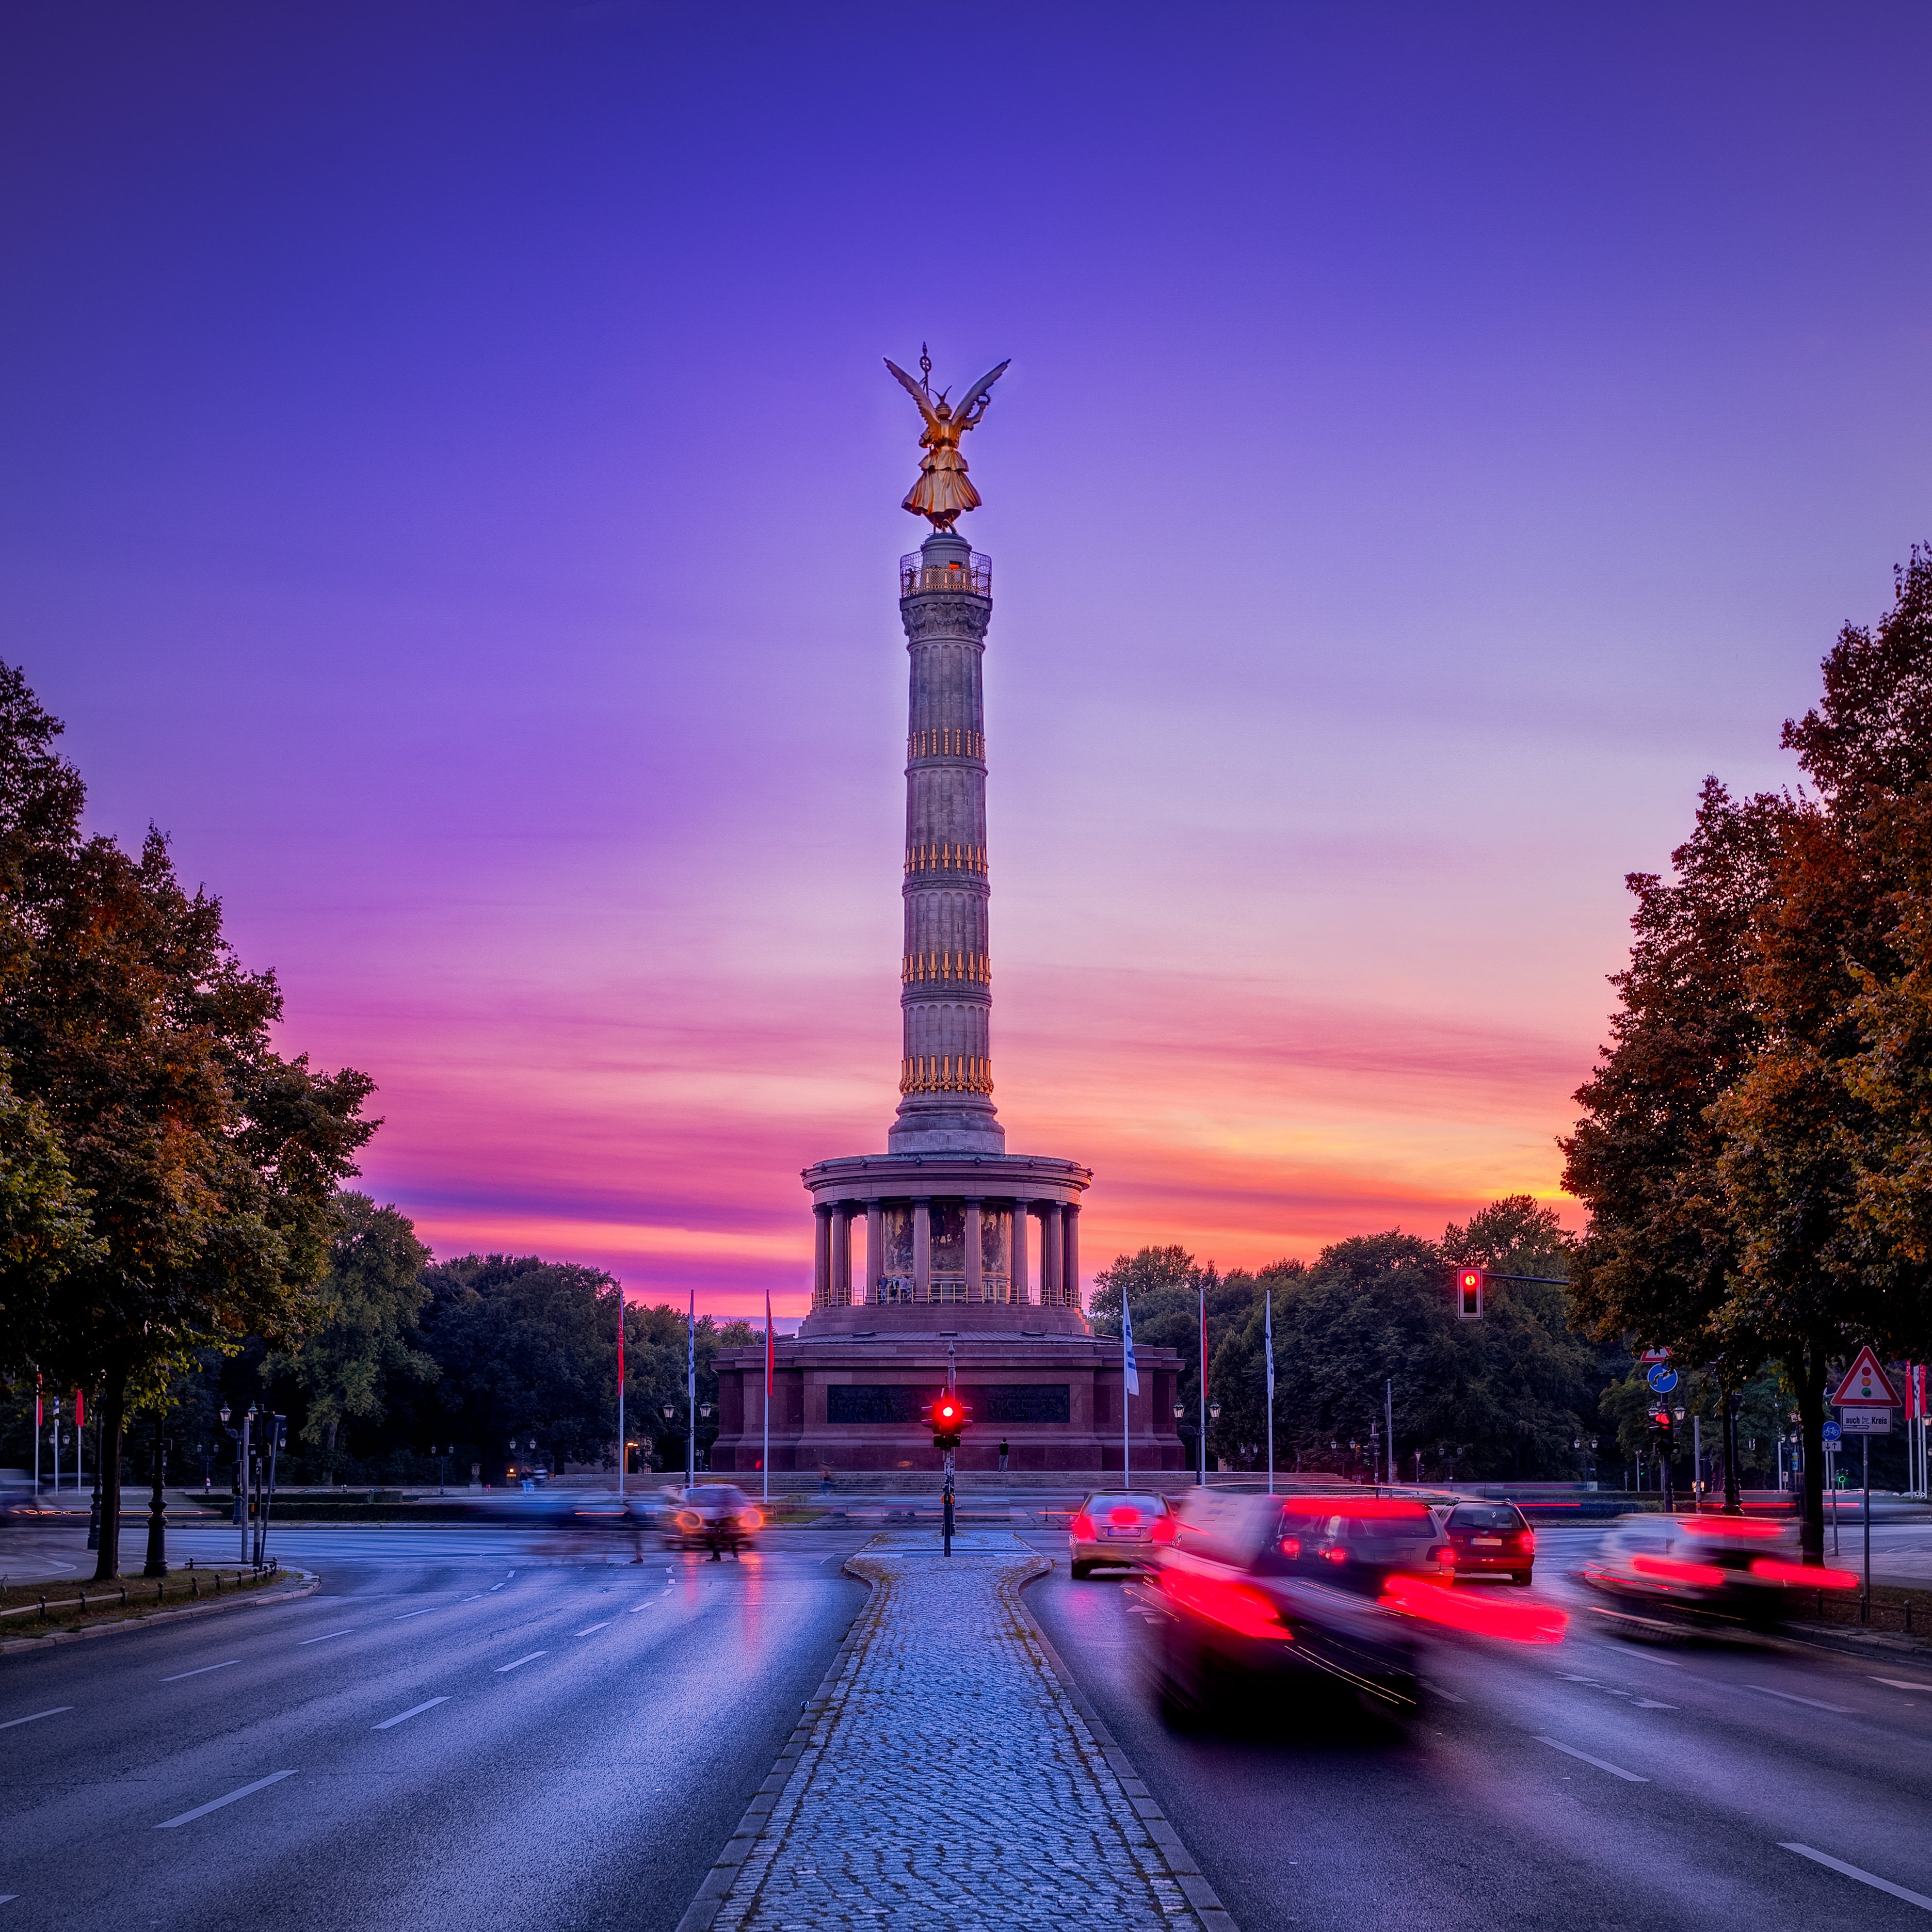
horizon, architecture, sky, sunrise, sunset, skyline, night, morning, building, dawn, city, monument, cityscape, downtown, dusk, idyllic, statue, evening, pillar, tower, landmark, street light, attraction, tourism, pink, lighting, places of interest, capital, angel, gold, germany, berlin, tourist attraction, historically, evening sky, siegess ule, gold else, big star, prussia, 1864, human settlement